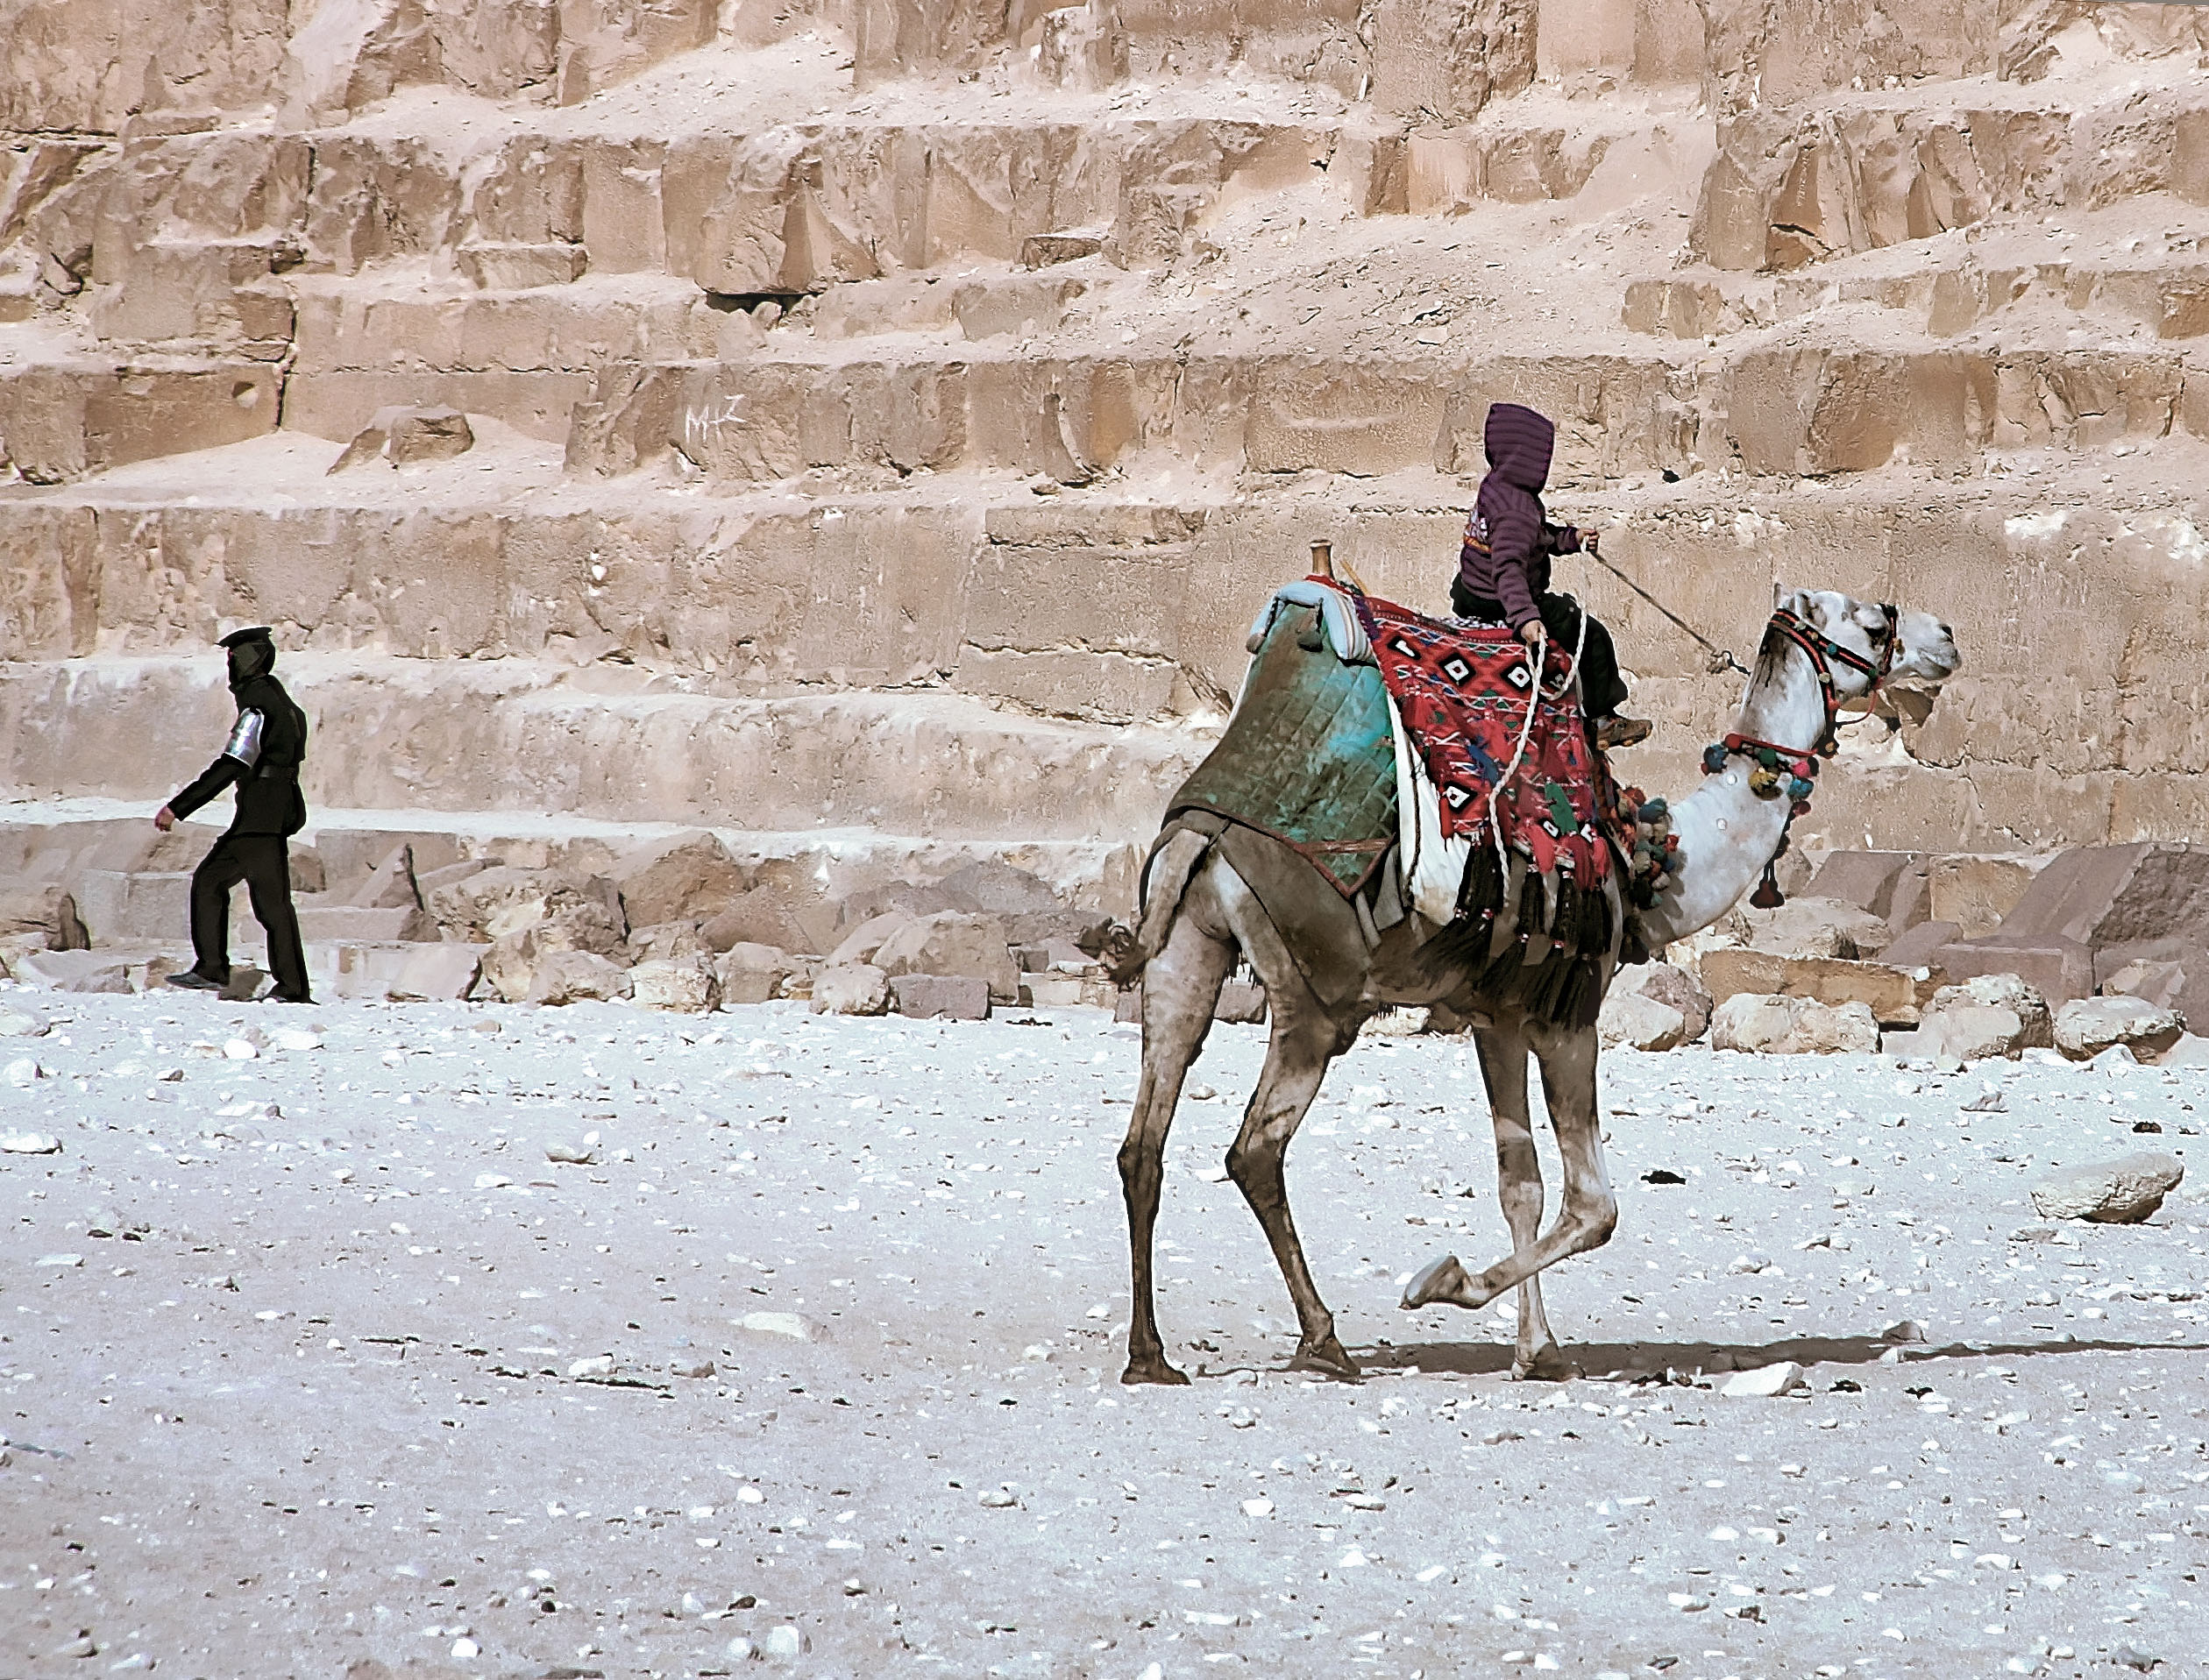
camel, mammal, temple, pack animal, ancient history, camel like mammal, horse like mammal, arabian camel